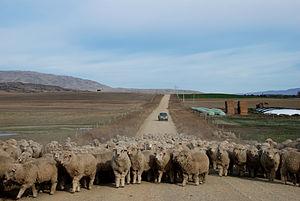
Patearoa est une petite localité située à l’intérieur de la région d’Otago, dans l’Île du Sud de la Nouvelle-Zélande.